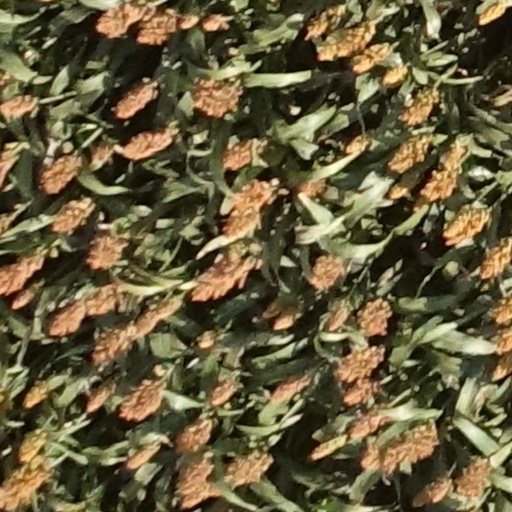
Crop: sorghum